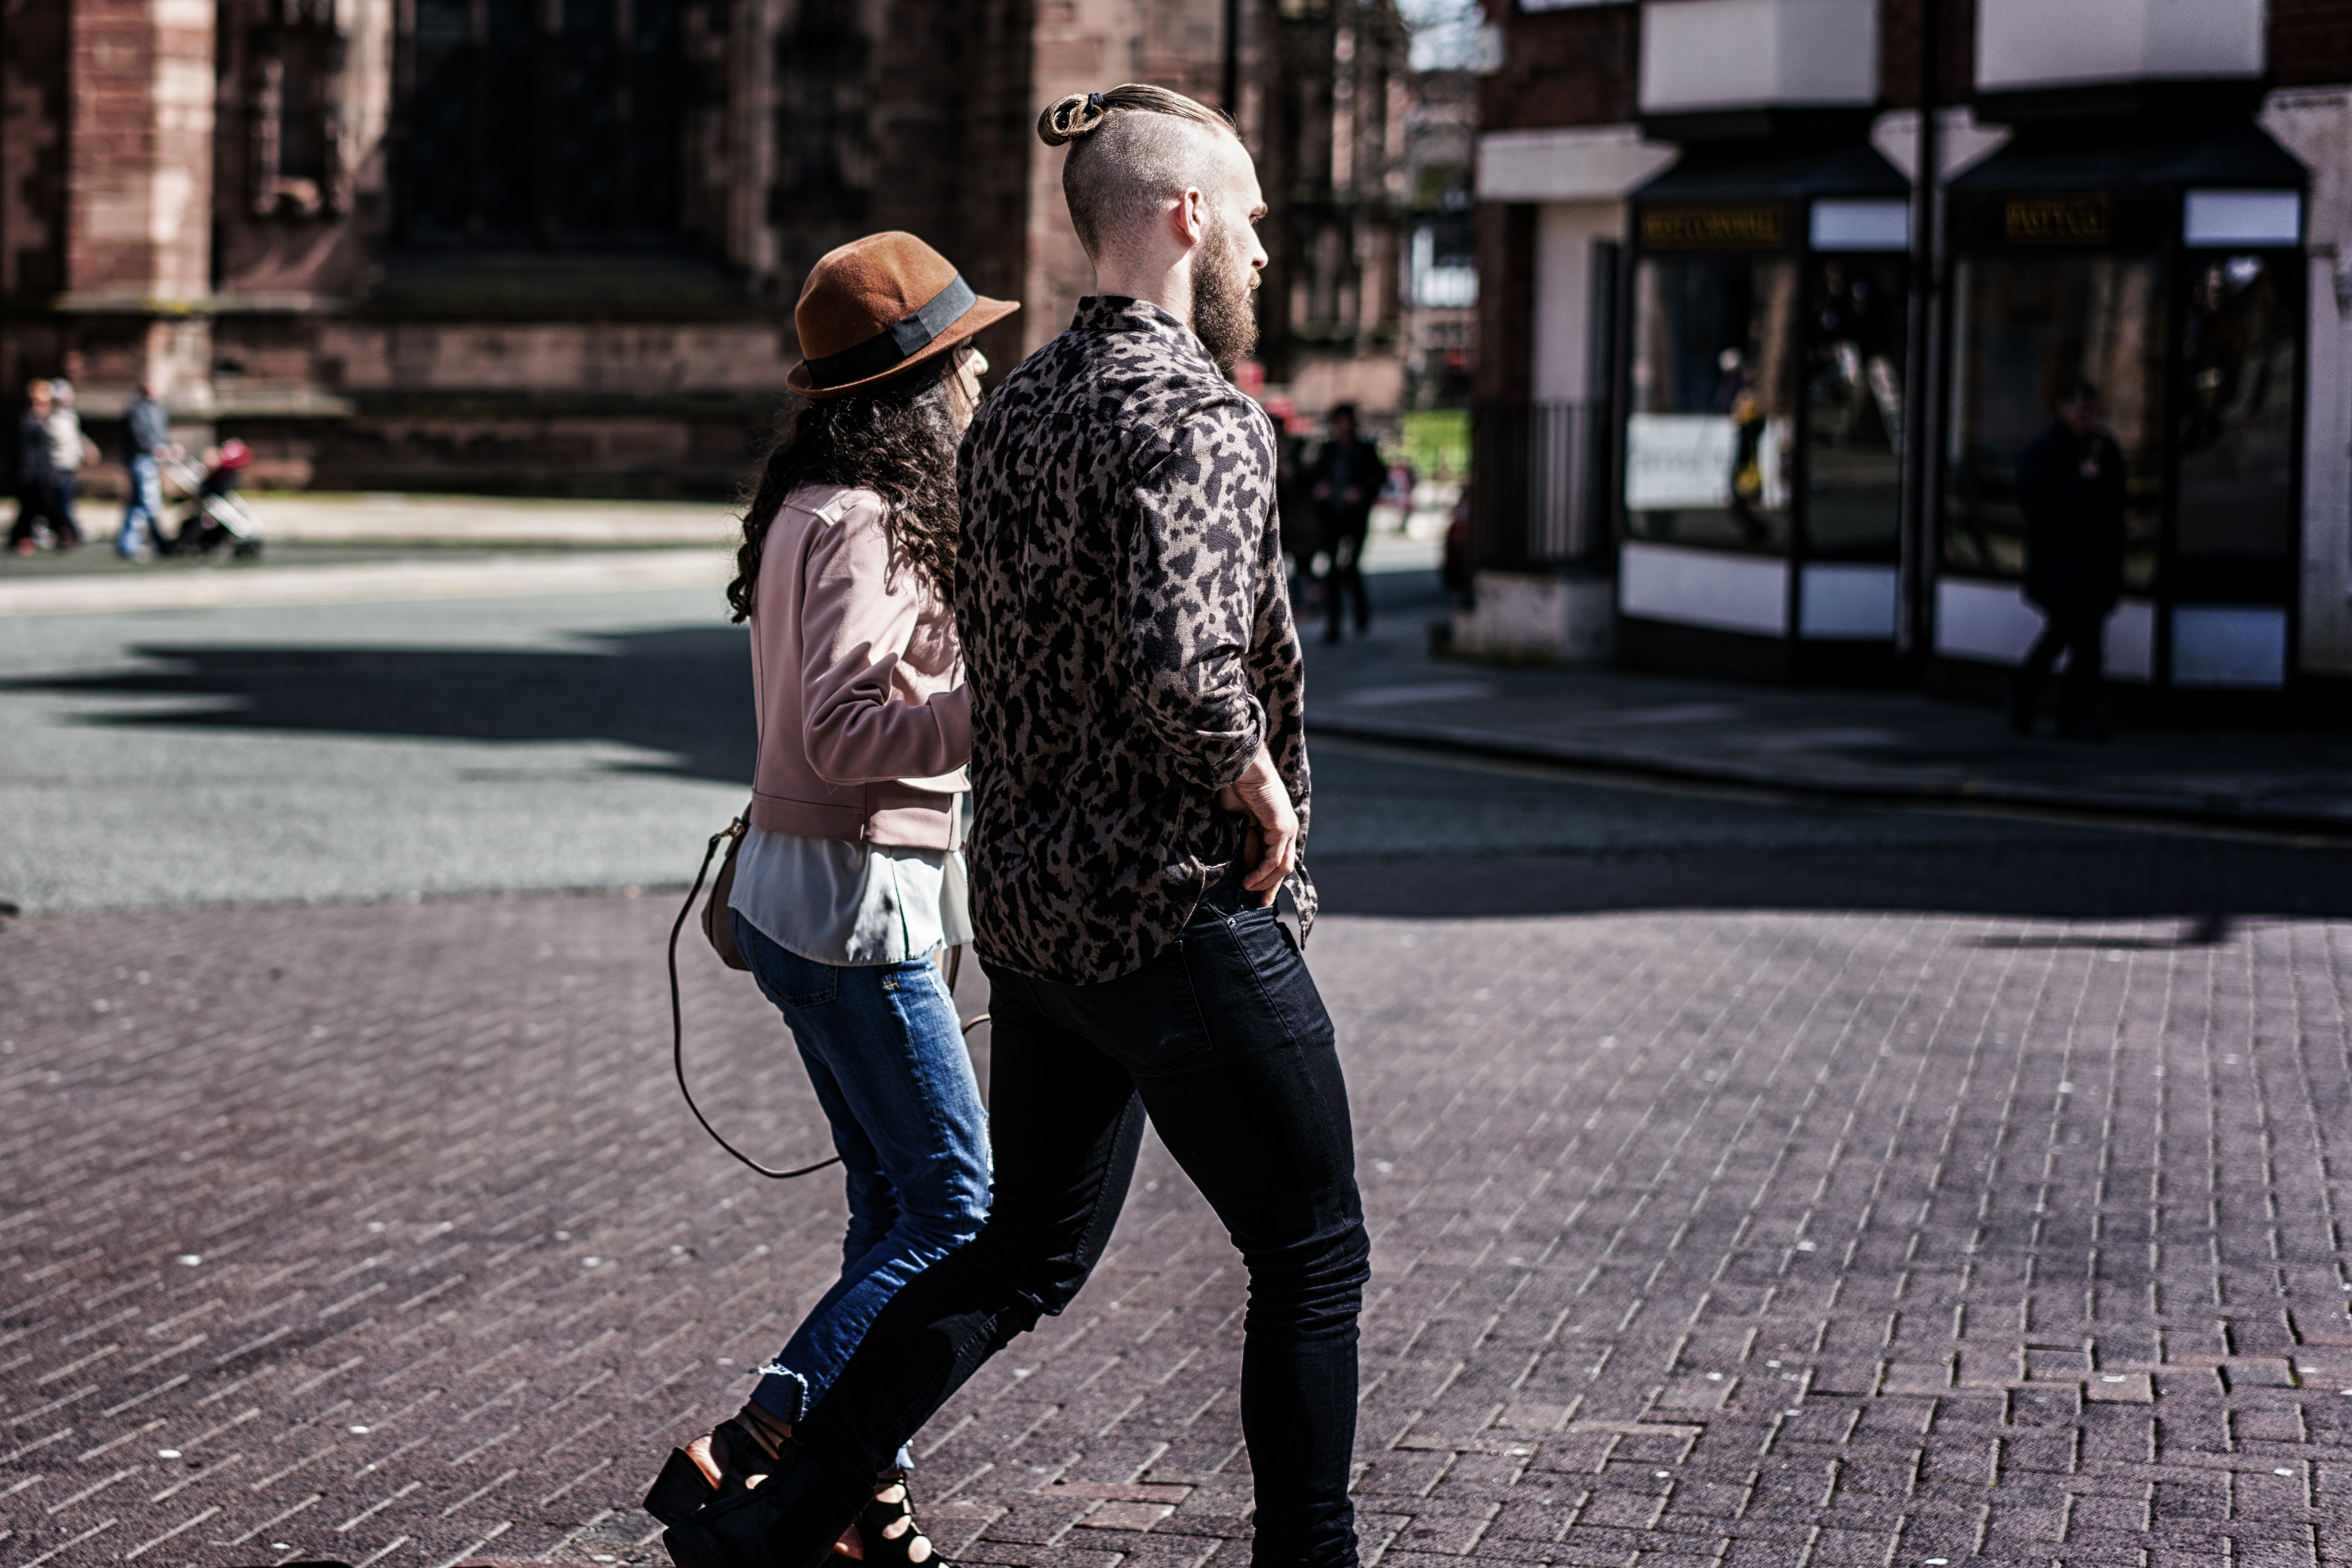
man, people, woman, road, street, model, jeans, spring, fashion, clothing, black, denim, streetphotography, type, 2015, chester, 20160417, infrastructure, footwear, photo shoot